MLS Cup 2009

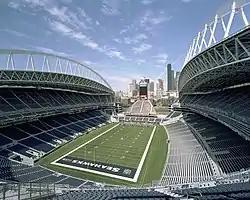
Qwest Field was chosen as host venue of MLS Cup 2009

Qwest Field was announced as the venue for the MLS Cup on March 11, 2009, a week before Seattle Sounders FC played their inaugural match at the stadium. Qwest Field became the eighth stadium to host the MLS Cup and the first new stadium chosen for the final since 2005. The selection of a venue with an artificial turf playing surface, a first for the MLS Cup, was criticized by several players prior to the final.